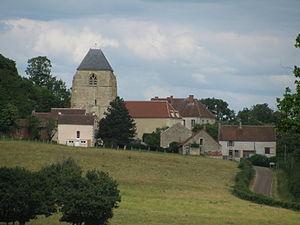
Le village de Challement, dans le Nièvre, France. Au centre, l'église Saint-Hilaire.
Challement est une commune française située dans le département de la Nièvre, en région Bourgogne-Franche-Comté.